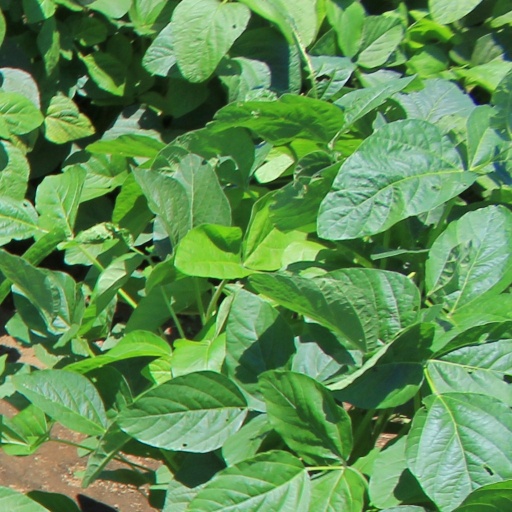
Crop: soybean